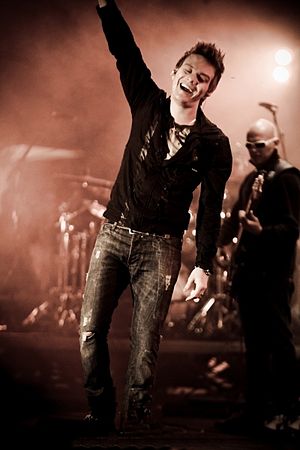
Michel Teló
Michel Teló er en brasiliansk sanger. Inden sin solokarriere var han forsanger for flere gruppe, hvoraf Grupo Tradição er den mest kendte. Hans største hit er "Bará Berê" og "Ai Se Eu Te Pego!". Sidstnævnte nåede #1 på de fleste europæiske hitlister samt i Latinamerika og Quebec.